Schenkerian analysis

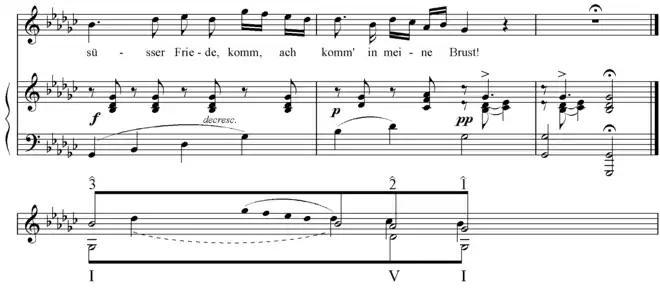

In his later writings (from 1930 onwards), Schenker sometimes used a special sign to denote the unfolding, an oblique beam connecting notes of the different voices that are conceptually simultaneous, even if they are presented in succession in the single line performing the unfolding.